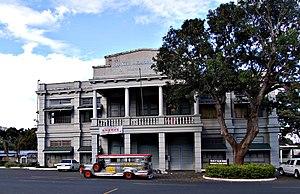
L’université des Philippines à Los Baños, en abrégé UPLB ou UP Los Baños, est une université publique autonome des Philippines faisant partie de l’université des Philippines. Elle est située à Los Baños.